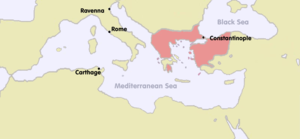
L'armée byzantine était le corps militaire principal des forces armées byzantines, servant côte à côte avec la marine byzantine. Descendante directe des légions et de la marine romaine de l'ancien Empire romain, l'armée byzantine maintint un niveau similaire de discipline, de prouesse stratégique et d'organisation. Pour une grande part de son histoire, l'armée byzantine fut la plus puissante et la plus performante force militaire de toute l'Europe. La tactique militaire byzantine commença à évoluer de manière autonome après la chute de l'Empire romain d'Occident et la disparition des légions romaines.